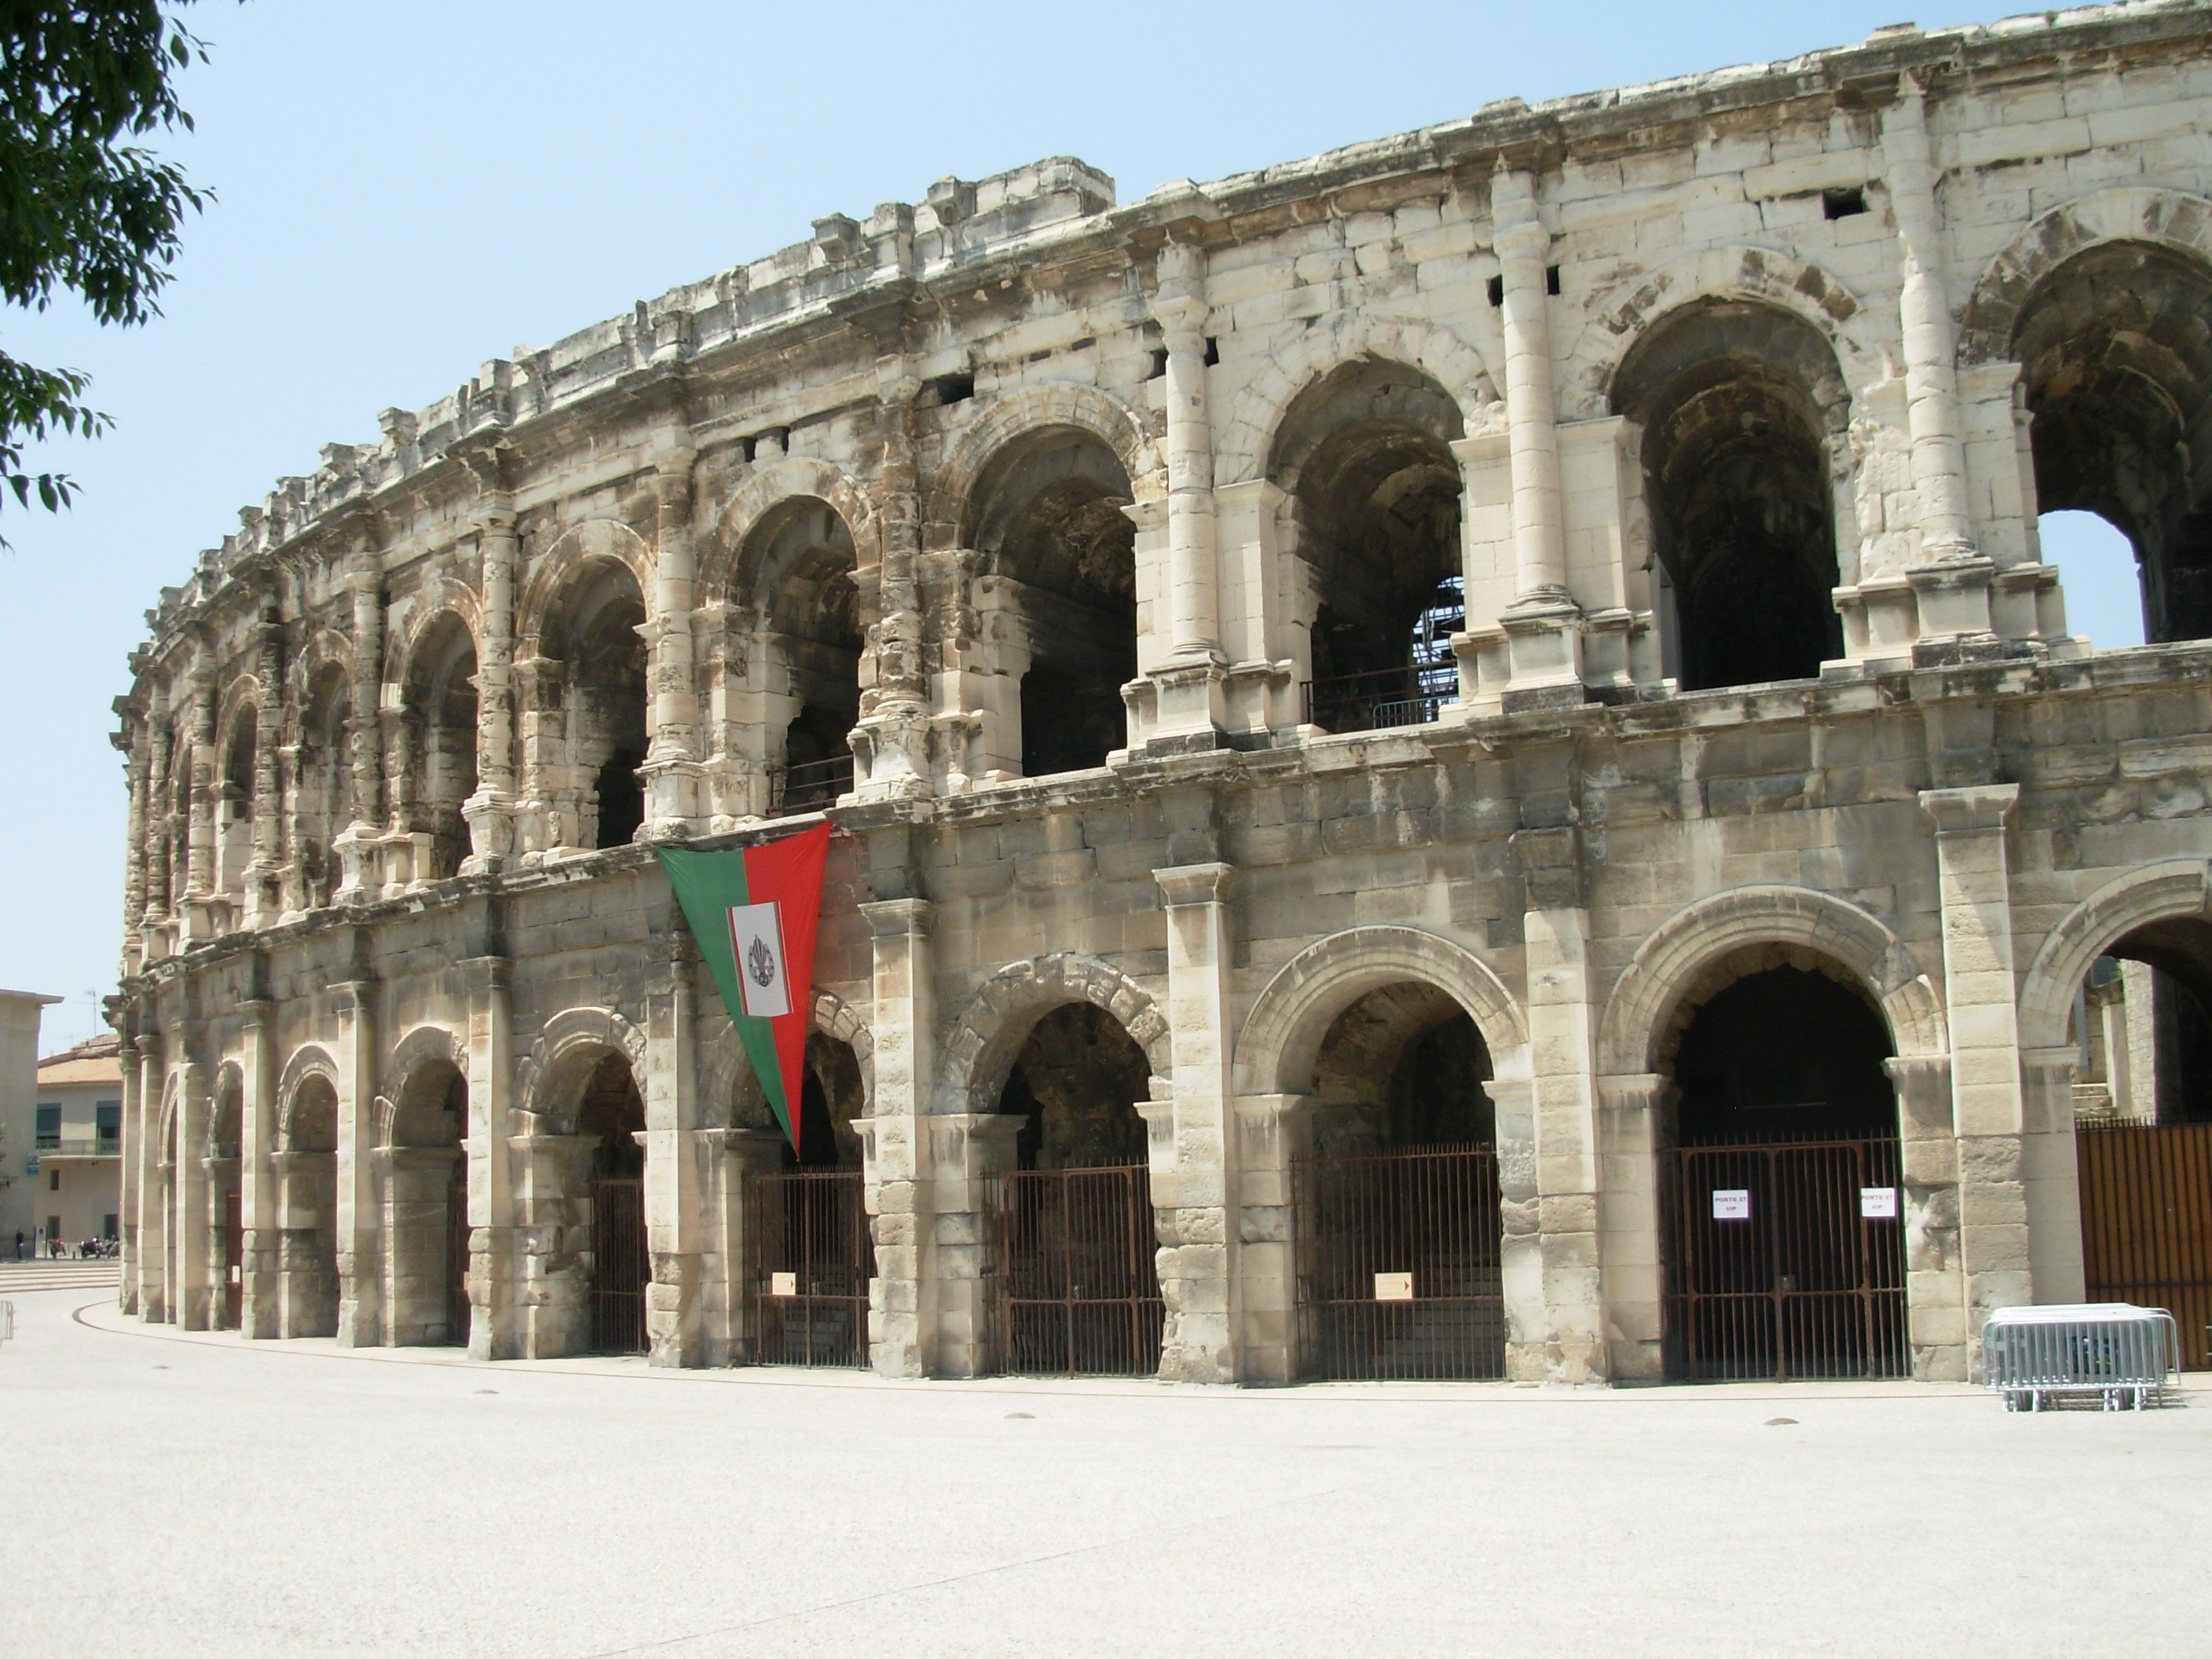
architecture, structure, building, palace, arch, column, landmark, facade, place of worship, amphitheatre, monastery, synagogue, history, arcade, basilica, nimes, roman temple, historic site, ancient history, ancient roman architecture, byzantine architecture, caravanserai